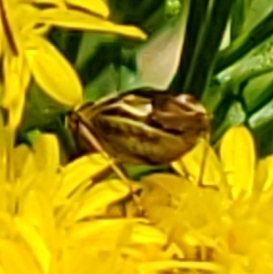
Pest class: lygus_bug